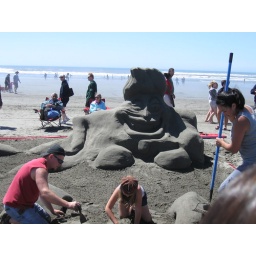
Ocean Shores Sand castle building festival 2008. Happens in Late July